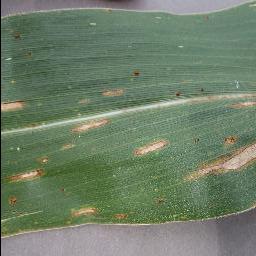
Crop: corn
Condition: (maize)_cercospora_spot_gray_spot